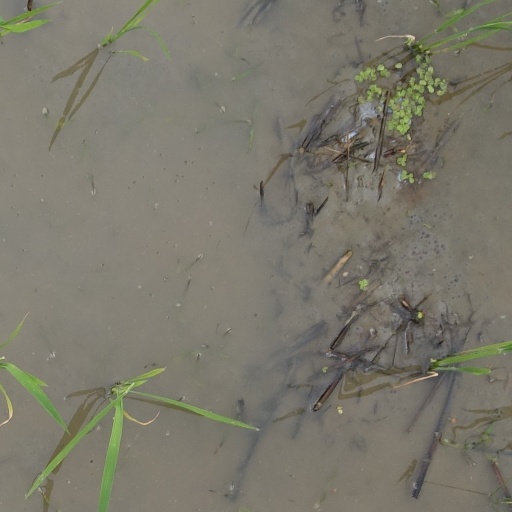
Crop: rice